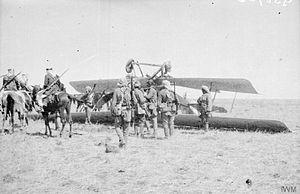
La bataille d'Alep est une bataille de la Première Guerre mondiale. Elle fait partie de la campagne du Sinaï et de la Palestine et oppose les forces alliées du royaume hachémite du Hedjaz, proclamé en 1916, et de l'Empire britannique à celles de l'Empire ottoman soutenu par l'Allemagne. Les forces ottomanes, défaites en Palestine et sur le front d'Irak, tentent de se regrouper dans le nord de la Syrie ottomane. Elles sont battues par les insurgés arabes, commandés par le chérif Fayçal ibn Hussein et soutenus par les troupes rapides britanniques et australiennes, qui s'emparent d'Alep. C'est la dernière bataille importante sur le front du Moyen-Orient avant la capitulation ottomane.